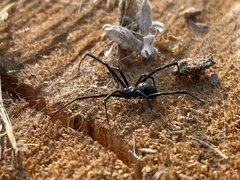
Species: Lactrodectus_hesperus